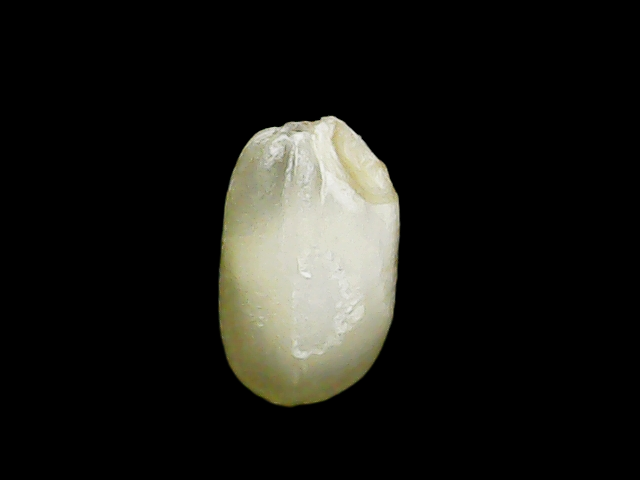
Rice variety: Binadhan8